Lunner

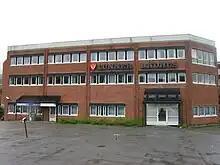
Lunner town hall

Lunner is bordered to the north by the municipality of Gran, to the east by Nannestad, to the south by Nittedal and Oslo, and to the west by Jevnaker. There are several population centers in the municipality. Amongst these are: Harestua, Grua, Roa, and the village of Lunner.